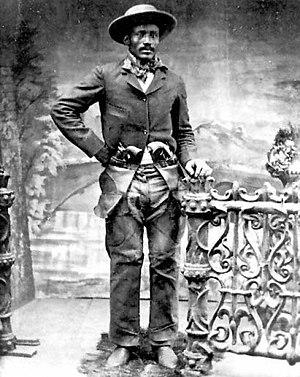
"Thomas ""Tom"" Horn Jr était un éclaireur américain lors de la conquête de l'Ouest. Tout au long de sa vie il exerça des fonctions très variées telles que pistolero, détective pour Pinkerton, cow-boy, et soldat. Soupçonné d'avoir commis 17 meurtres en tant que mercenaire dans l'Ouest, en 1902, Horn a été reconnu coupable du meurtre de Willie Nickell, âgé de 14 ans, près de Iron Mountain, Wyoming. Le garçon était le fils de l'éleveur de moutons Kels Nickell, qui avait été impliqué dans une querelle avec son voisin et éleveur de bovins Jim Miller. La veille de son 43ᵉ anniversaire, Horn reconnu coupable de ce meurtre, fut exécuté par pendaison à Cheyenne, Wyoming.